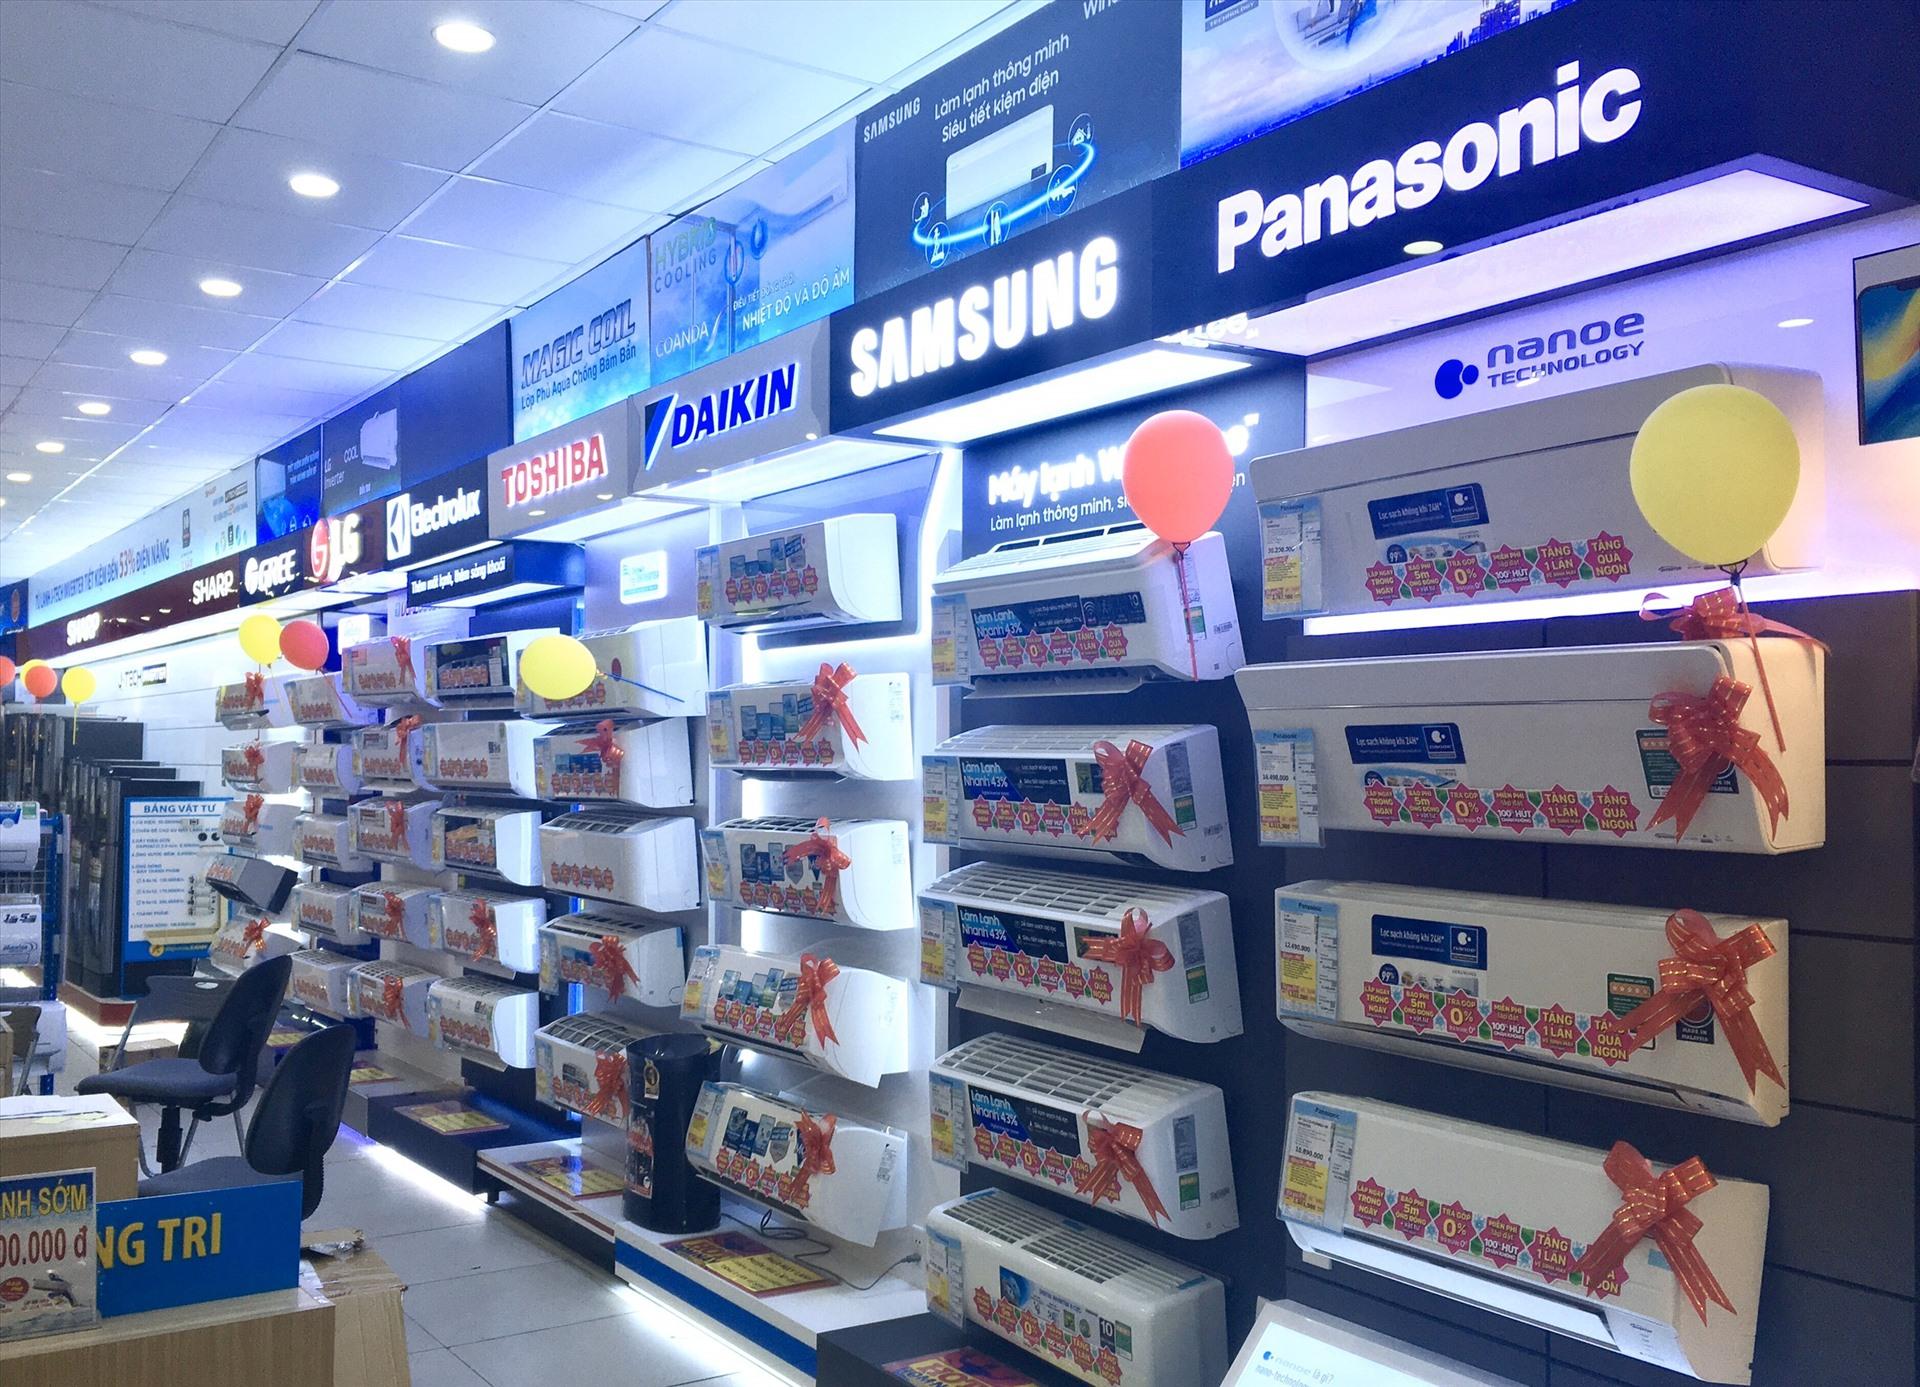
có nhiều cái tủ lạnh đang được treo ở trên tường